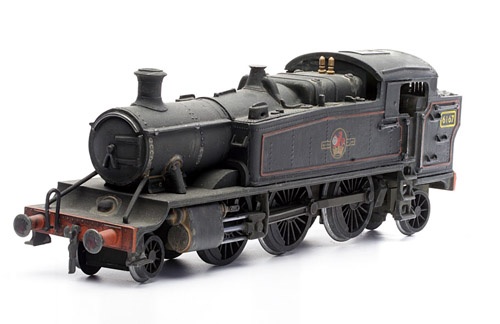
Dapol Kits Kitmaster Static BR Prairie Kit DAC062
Dapol Kits Kitmaster Static BR Prairie Kit DAC062 Product Overview The Dapol Kits Kitmaster Static BR Prairie Kit is a high-quality model kit that allows hobbyists to build a detailed static model of a BR Prairie locomotive. This kit is perfect for model railway enthusiasts looking to add a realistic steam locomotive to their layout. Essential Specifications - Brand: Dapol Kits - SKU: DAC062 - Product Name: Kitmaster Static BR Prairie Kit (static model) - Detailed parts for realistic assembly - Suitable for experienced model builders - Requires assembly and painting - Ideal for model railway layouts or display purposes
Brand: Dapol Kits
Category: Arts & Entertainment > Hobbies & Creative Arts > Model Making > Model Trains & Train Sets > Steam Locomotives